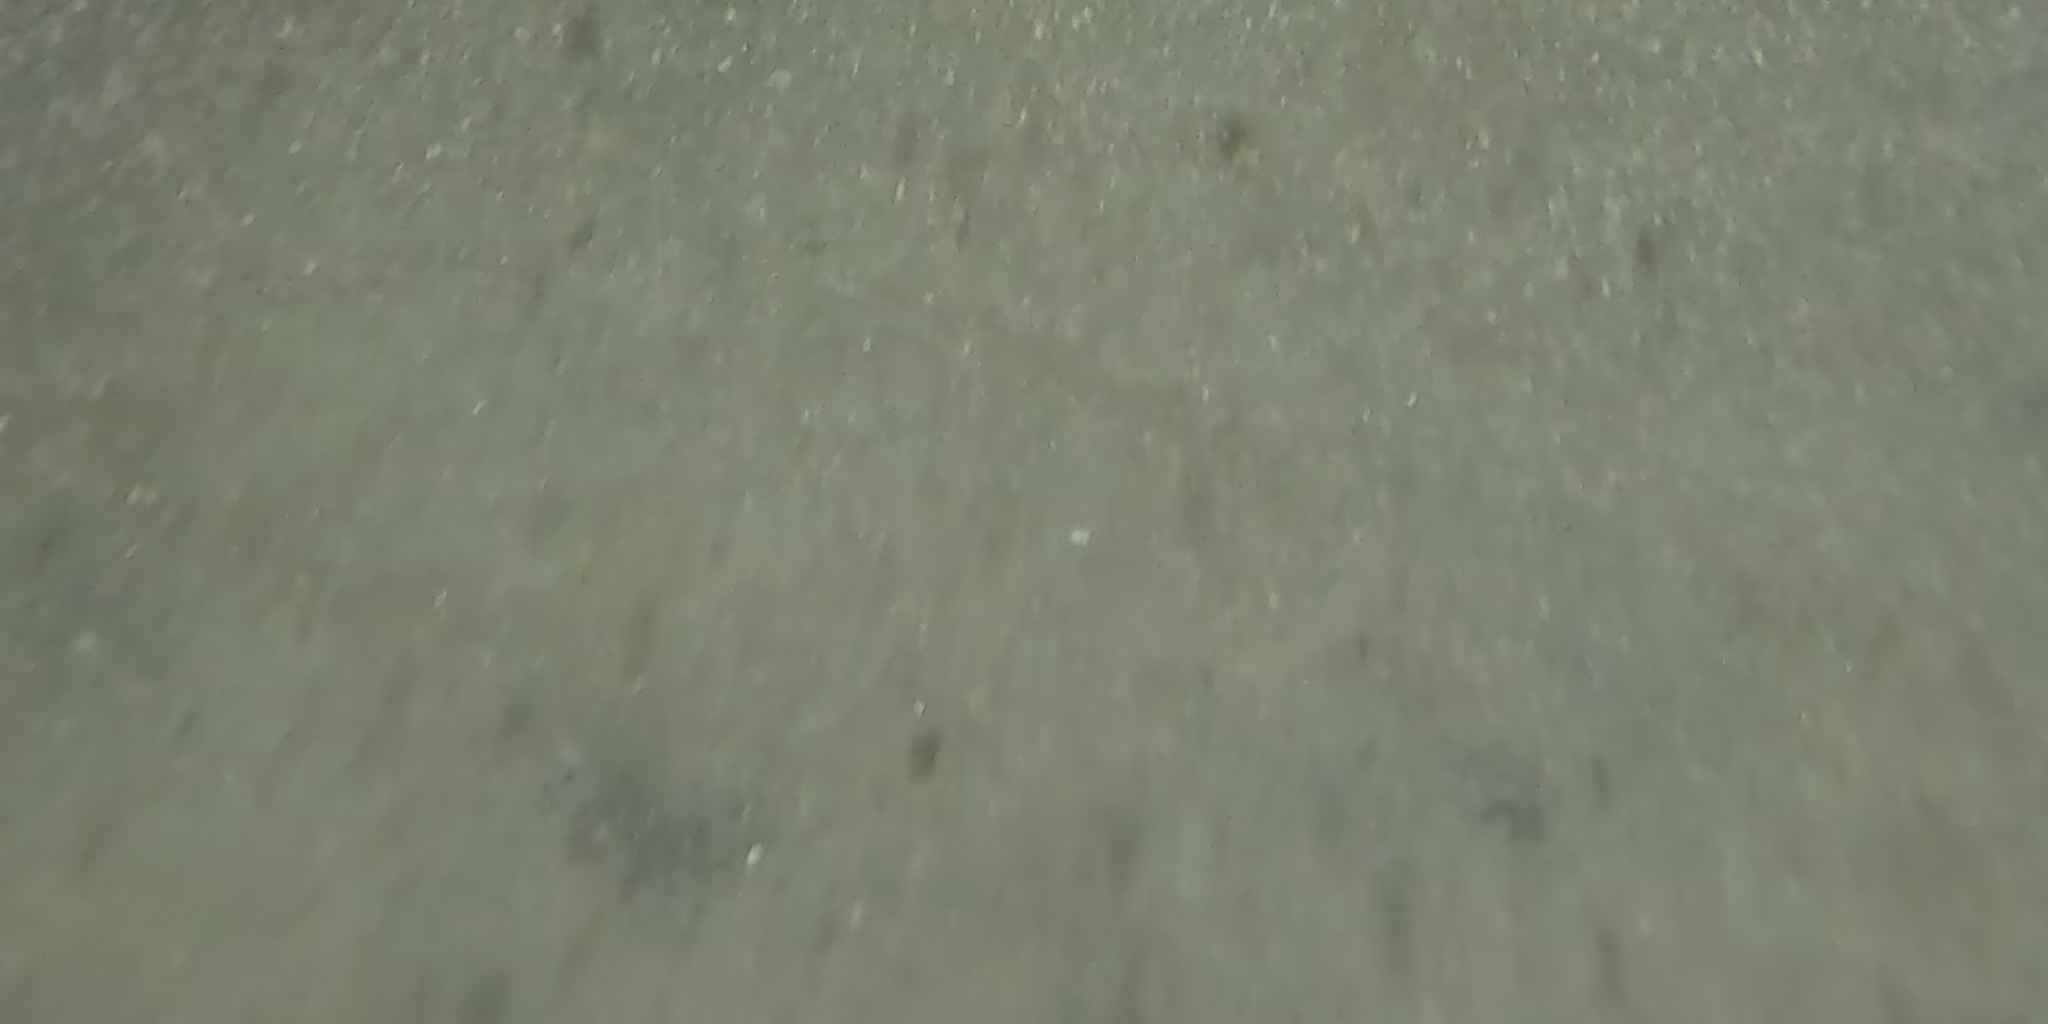
Seabed habitat: bad